Canberra Railway Museum

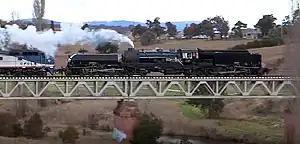
Beyer, Garratt locomotive no. 6029 hauling a load test train over the Queanbeyan River bridge in 2014

Since its establishment in 1967 and for the following 49 years, the ARHS ACT Division had the aim of preserving railway history, particularly that of Canberra and the southern districts of New South Wales, for the enjoyment and enlightenment of present and future generations. Progressive development of the museum since its inception in 1985 – when the ACT's population was only 250,000 – involved a mainly volunteer workforce collecting and restoring locomotives, rolling stock and railway memorabilia; preserving and recording railway history; and operating trains with restored rolling stock. Establishing the museum in the former Commonwealth Railways marshalling yard at Kingston fulfilled the essential need to be in a rail environment with access to the commercial rail network. At times some financial assistance was provided, initially by the Australian Government and subsequently the ACT Government, in recognition of the museum activities' value to the community.